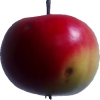
Label: Apple 11